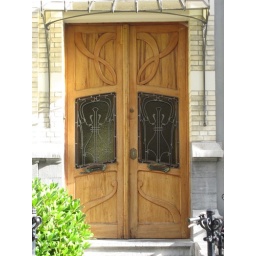
Art nouveau-house, 1907 by architect F. Dermond. Frontdoor. Art nouveau-woning in de Arthur Goemarelei van 1907 door architect F. Dermond. Voordeur.